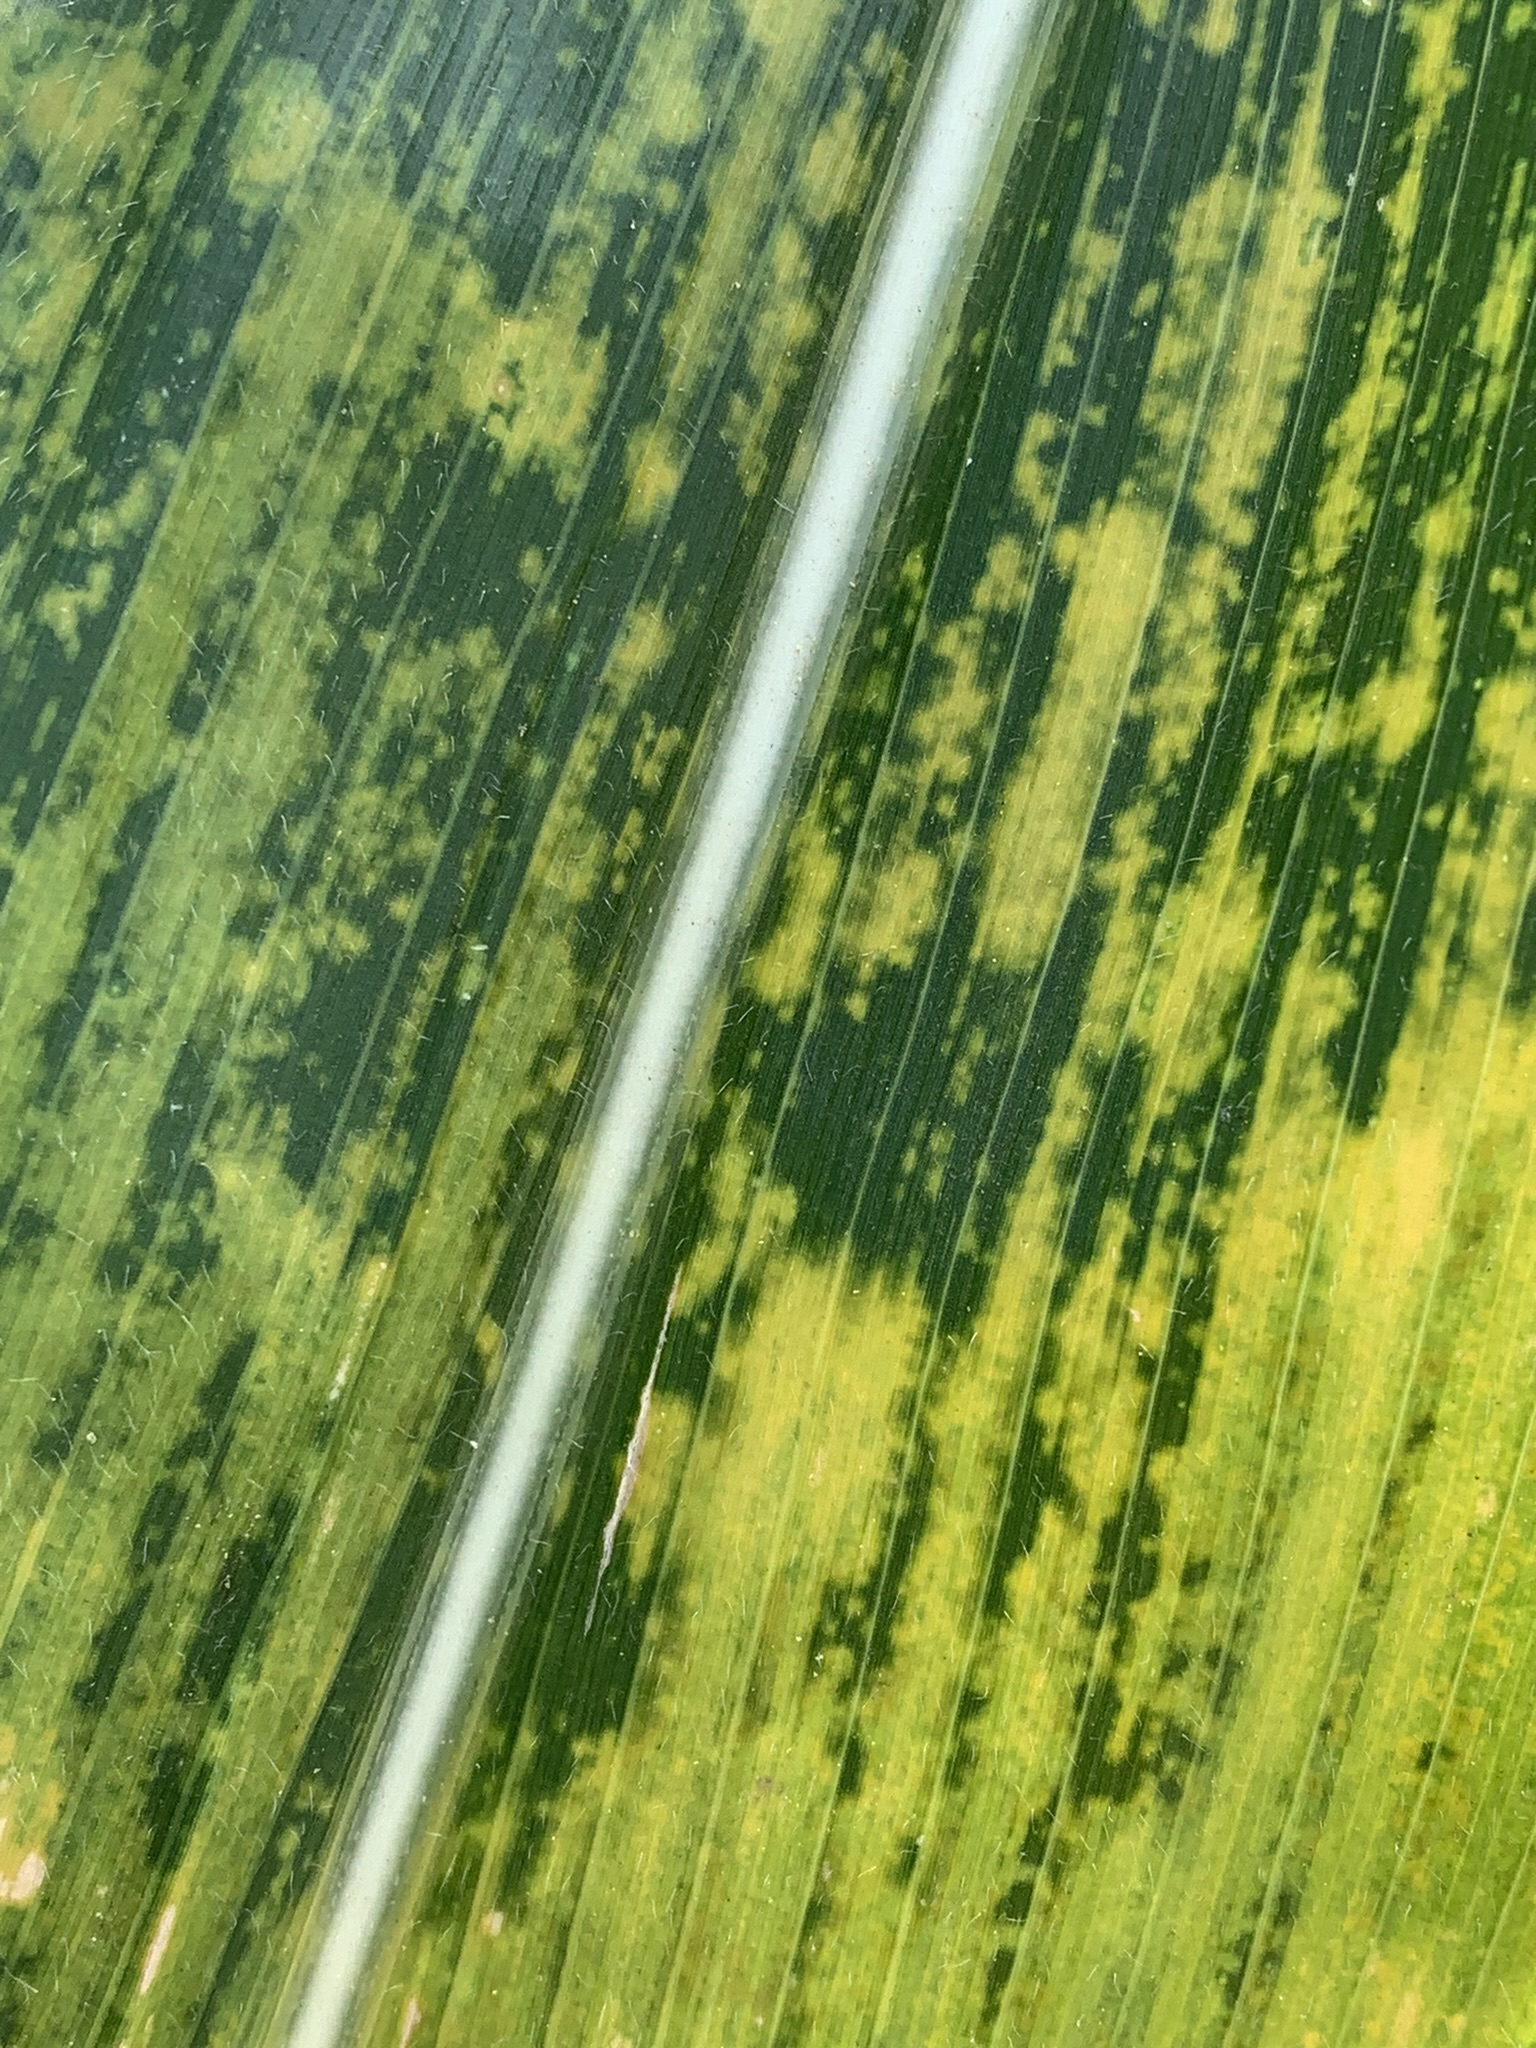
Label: MLN